Question: Where is the tile border?
Tambaya: Ina iyakan tayel ɗin?
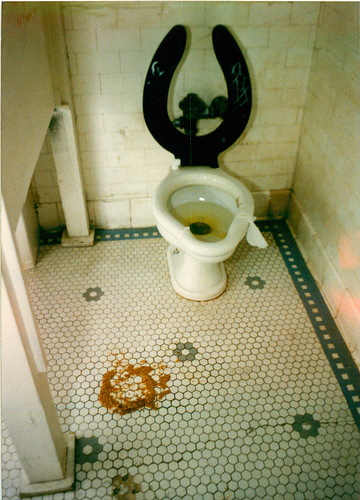
Answer: Around the wall.
Amsa: Kewaye da bangon.